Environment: real
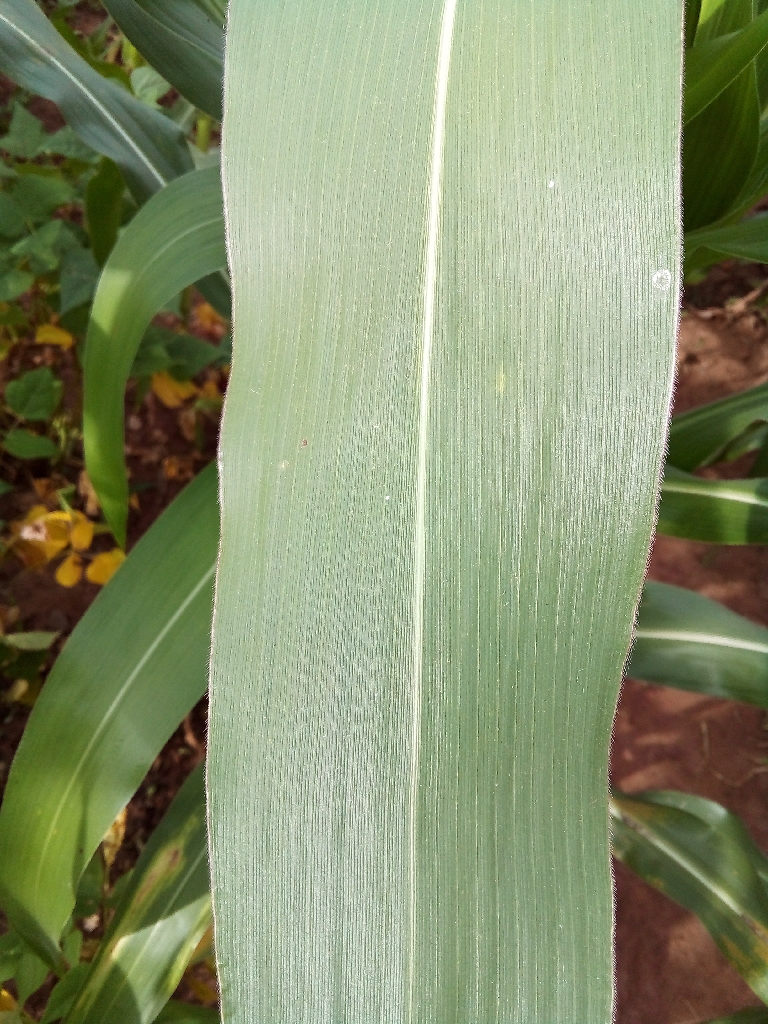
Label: healthy